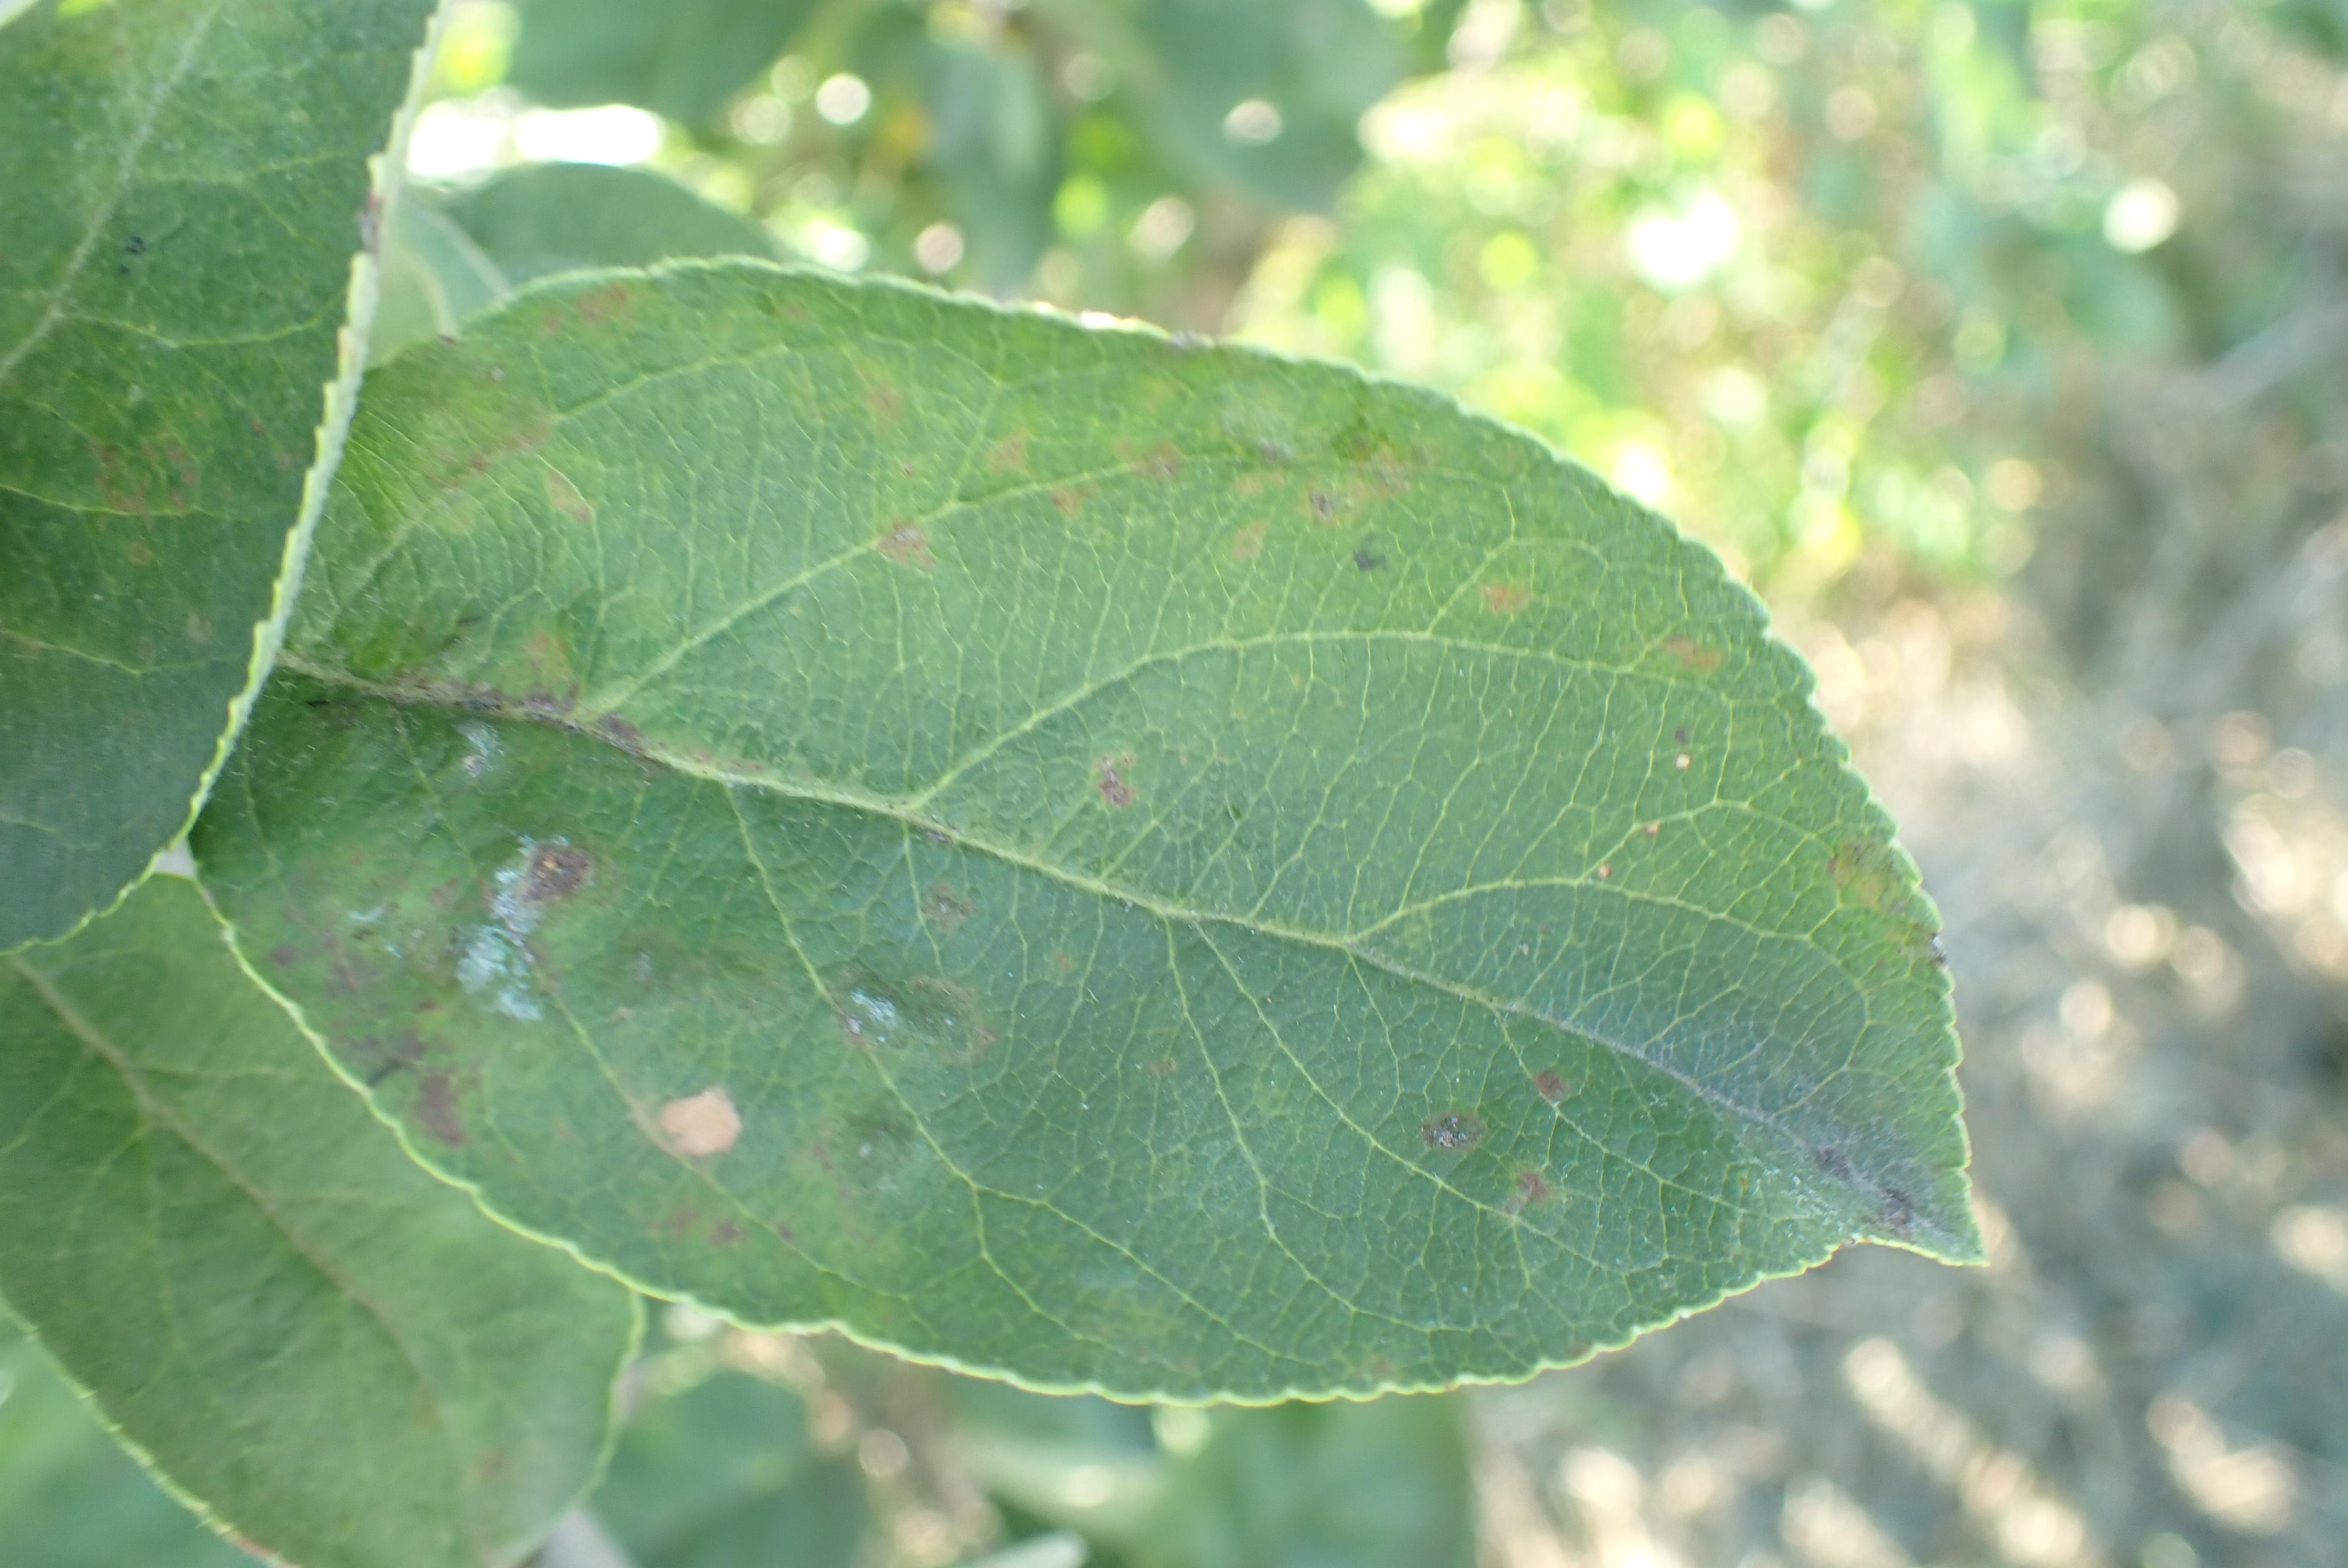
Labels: scab, frog_eye_leaf_spot